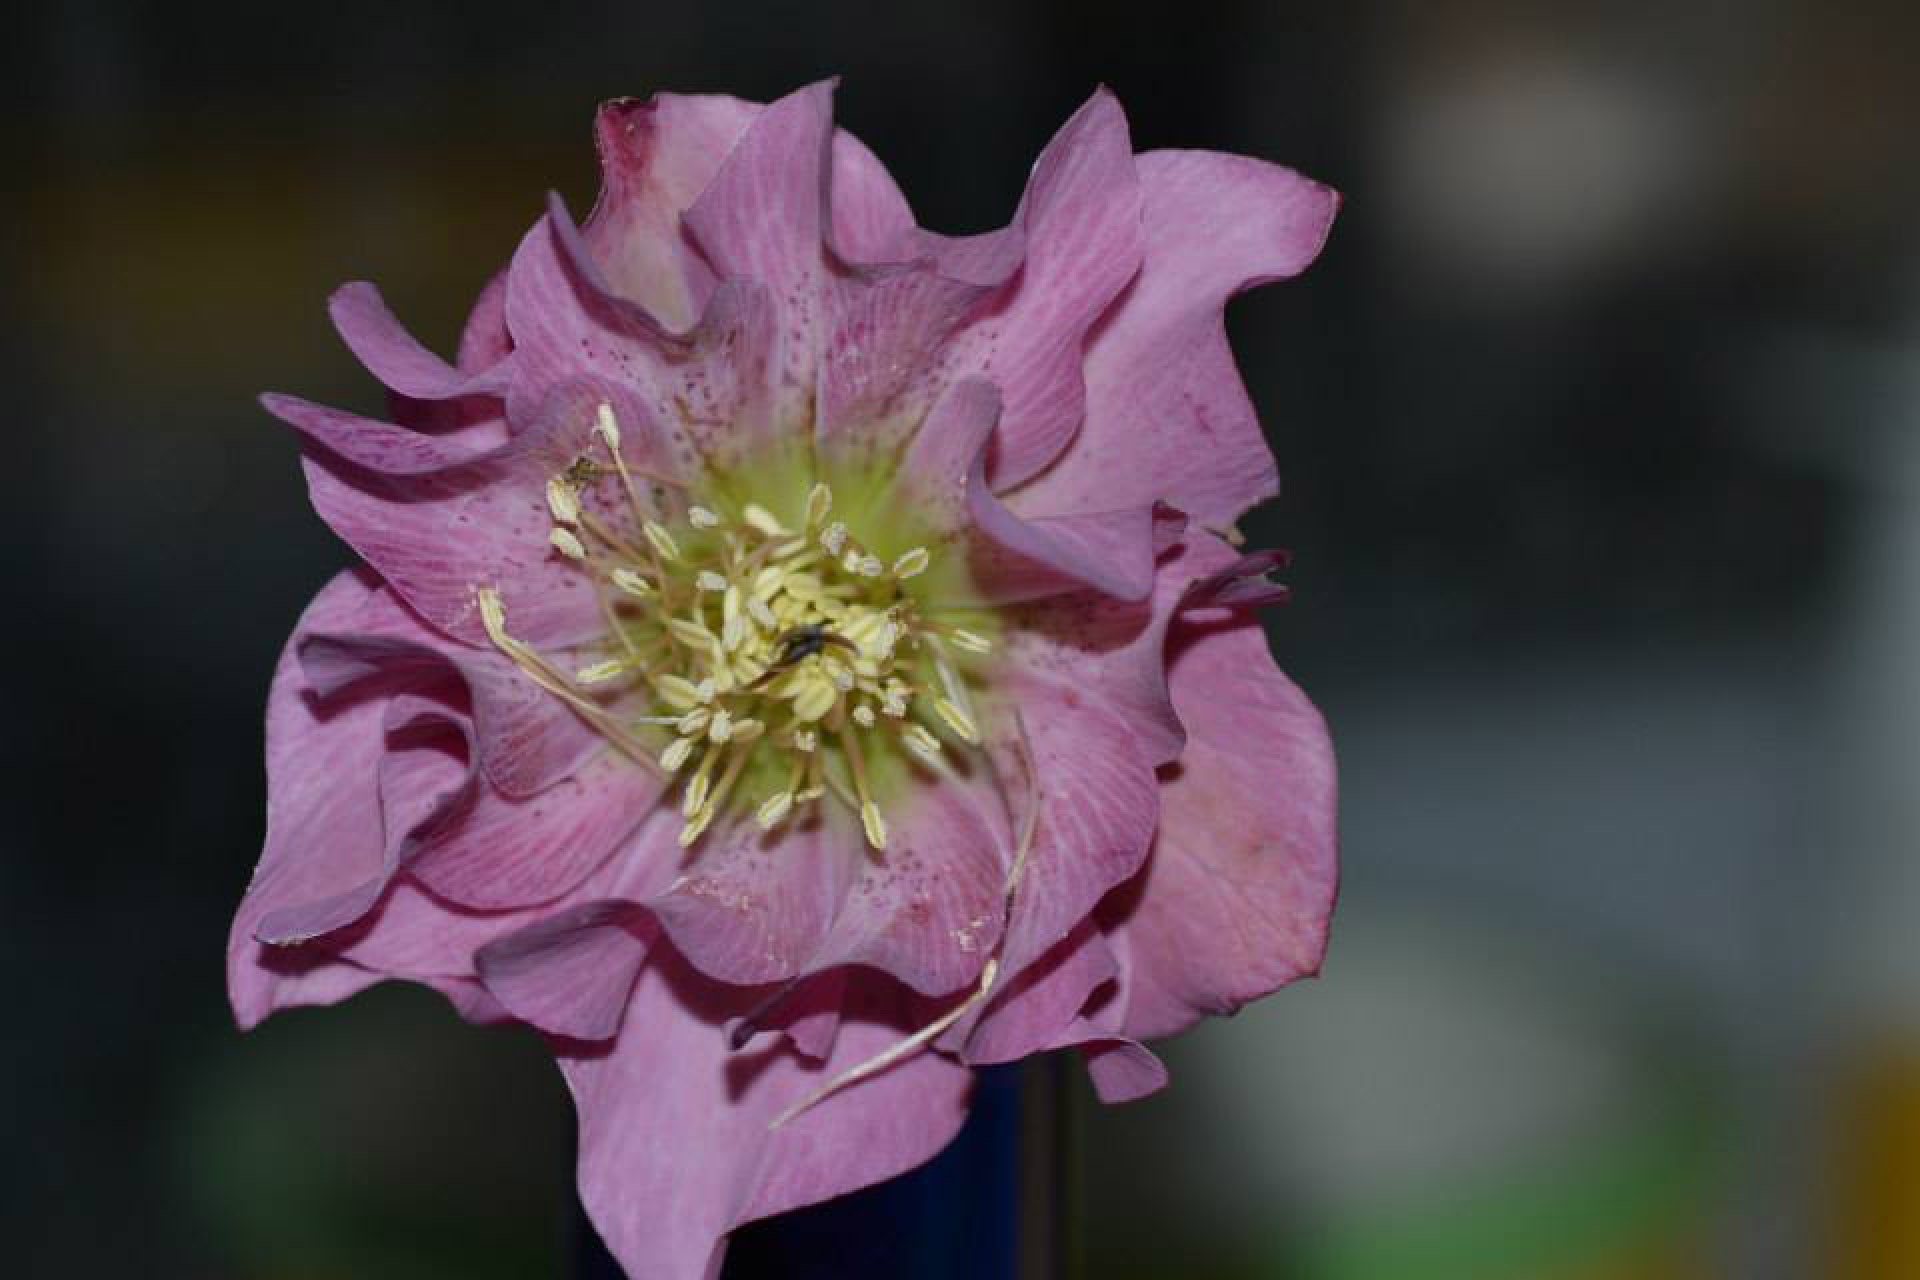
blossom, plant, flower, petal, garden, flora, wildflower, close up, macro photography, flowering plant, hellebore, plant stem, land plant